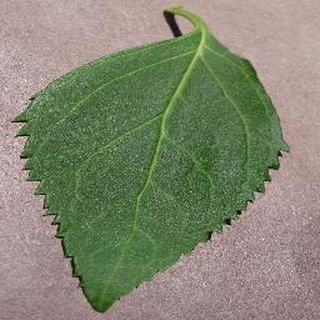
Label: healthy_cherry